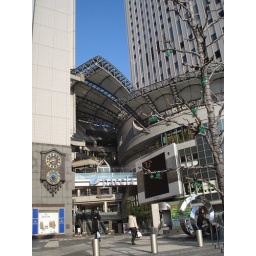
Interesting office building in downtown Hiroshima...